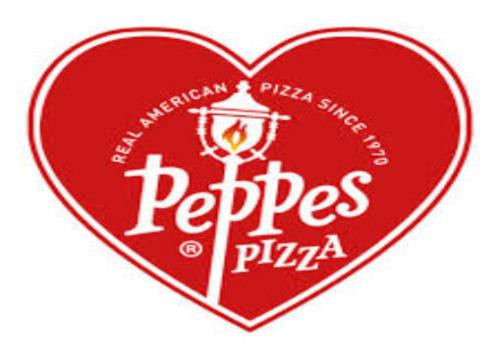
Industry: Food